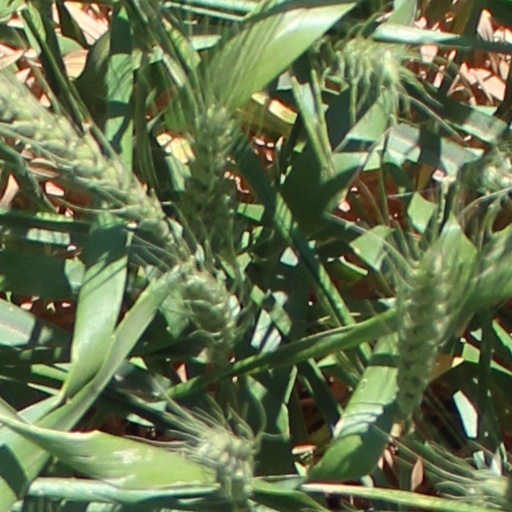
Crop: wheat